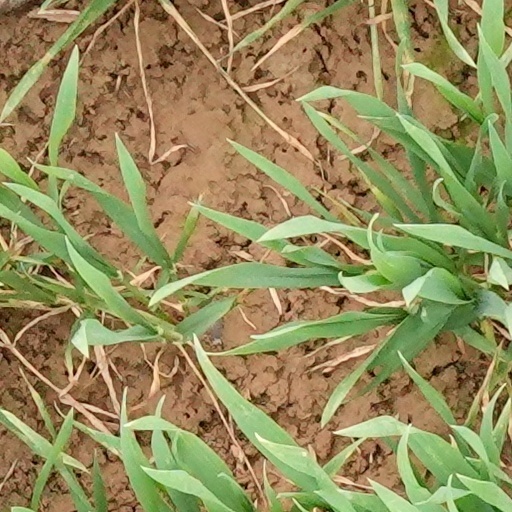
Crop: wheat